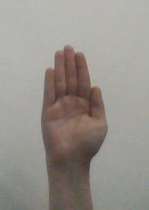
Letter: seen